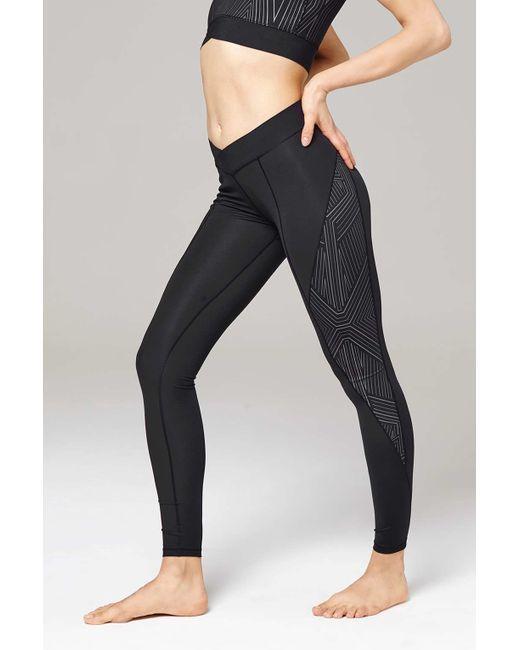
Schwarze Damenstrumpfhose für Training und Tanz